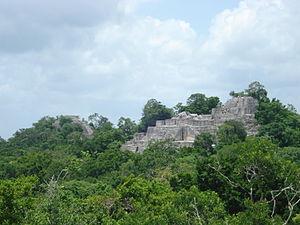
Cette liste des sites mayas est une liste alphabétique répertoriant un nombre significatif de sites archéologiques associés à la civilisation maya de la Mésoamérique.